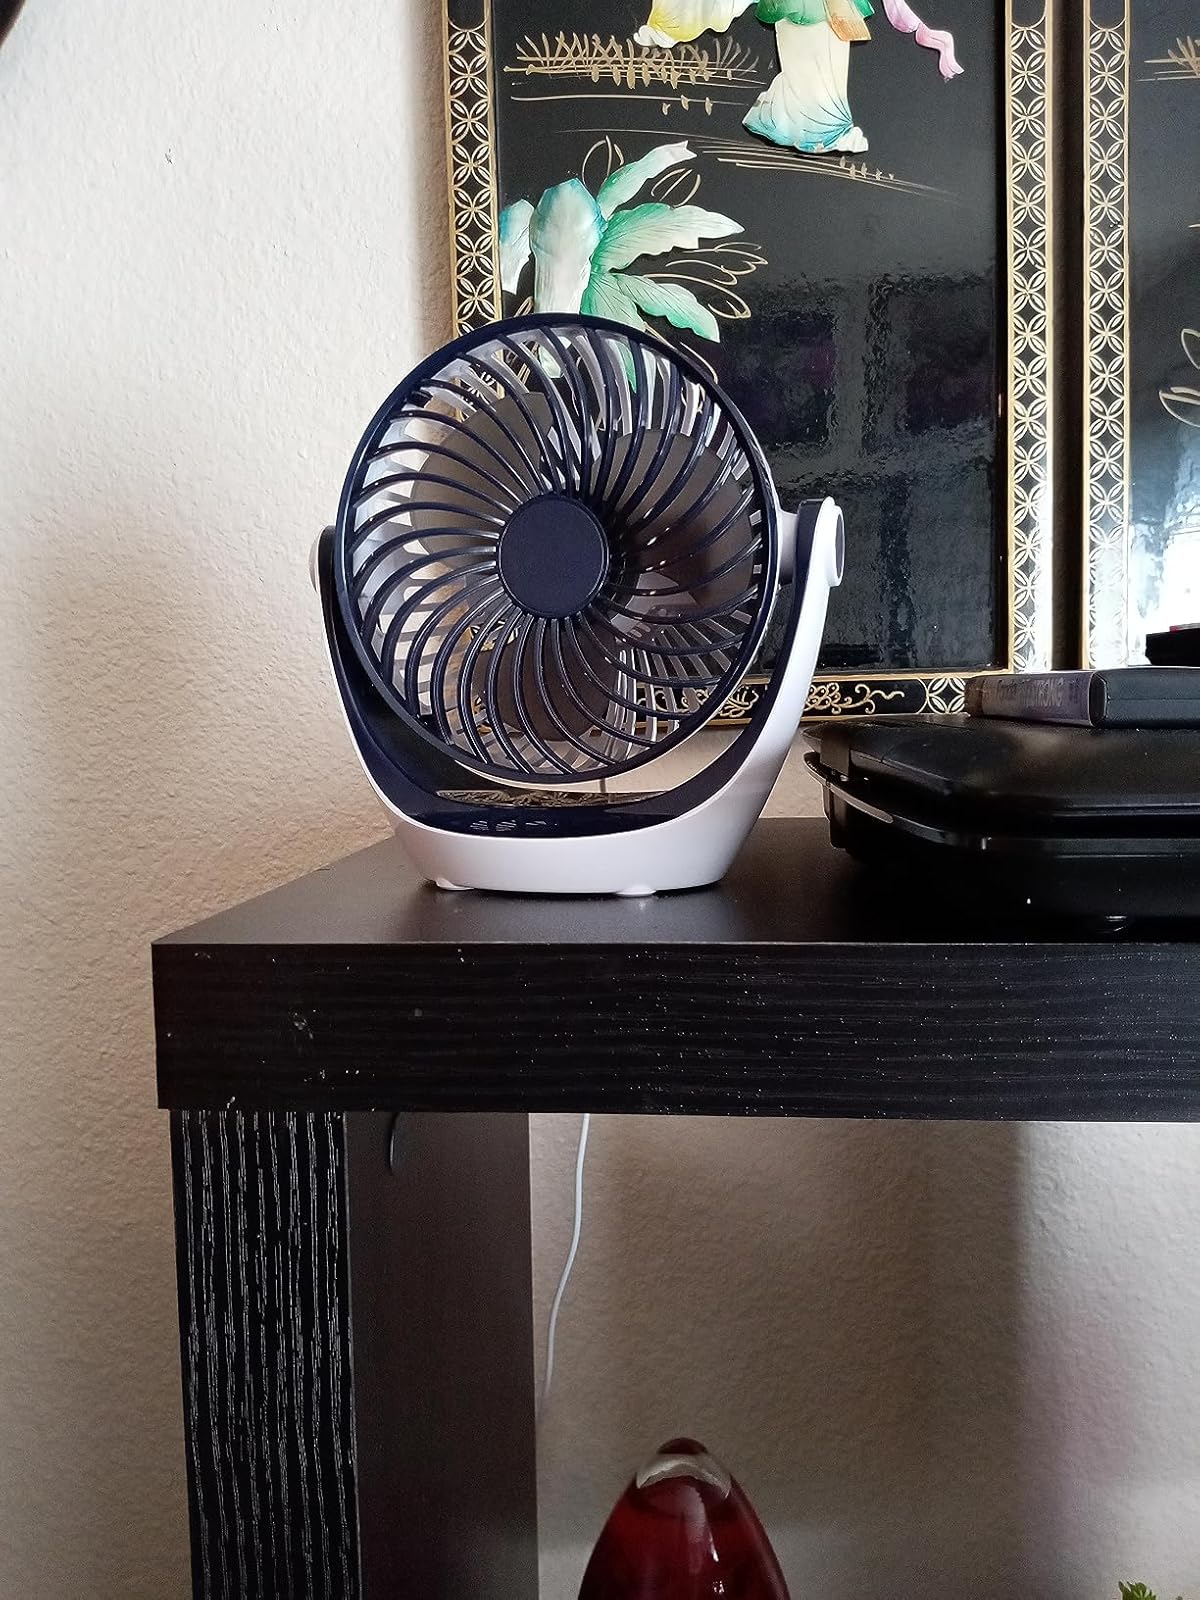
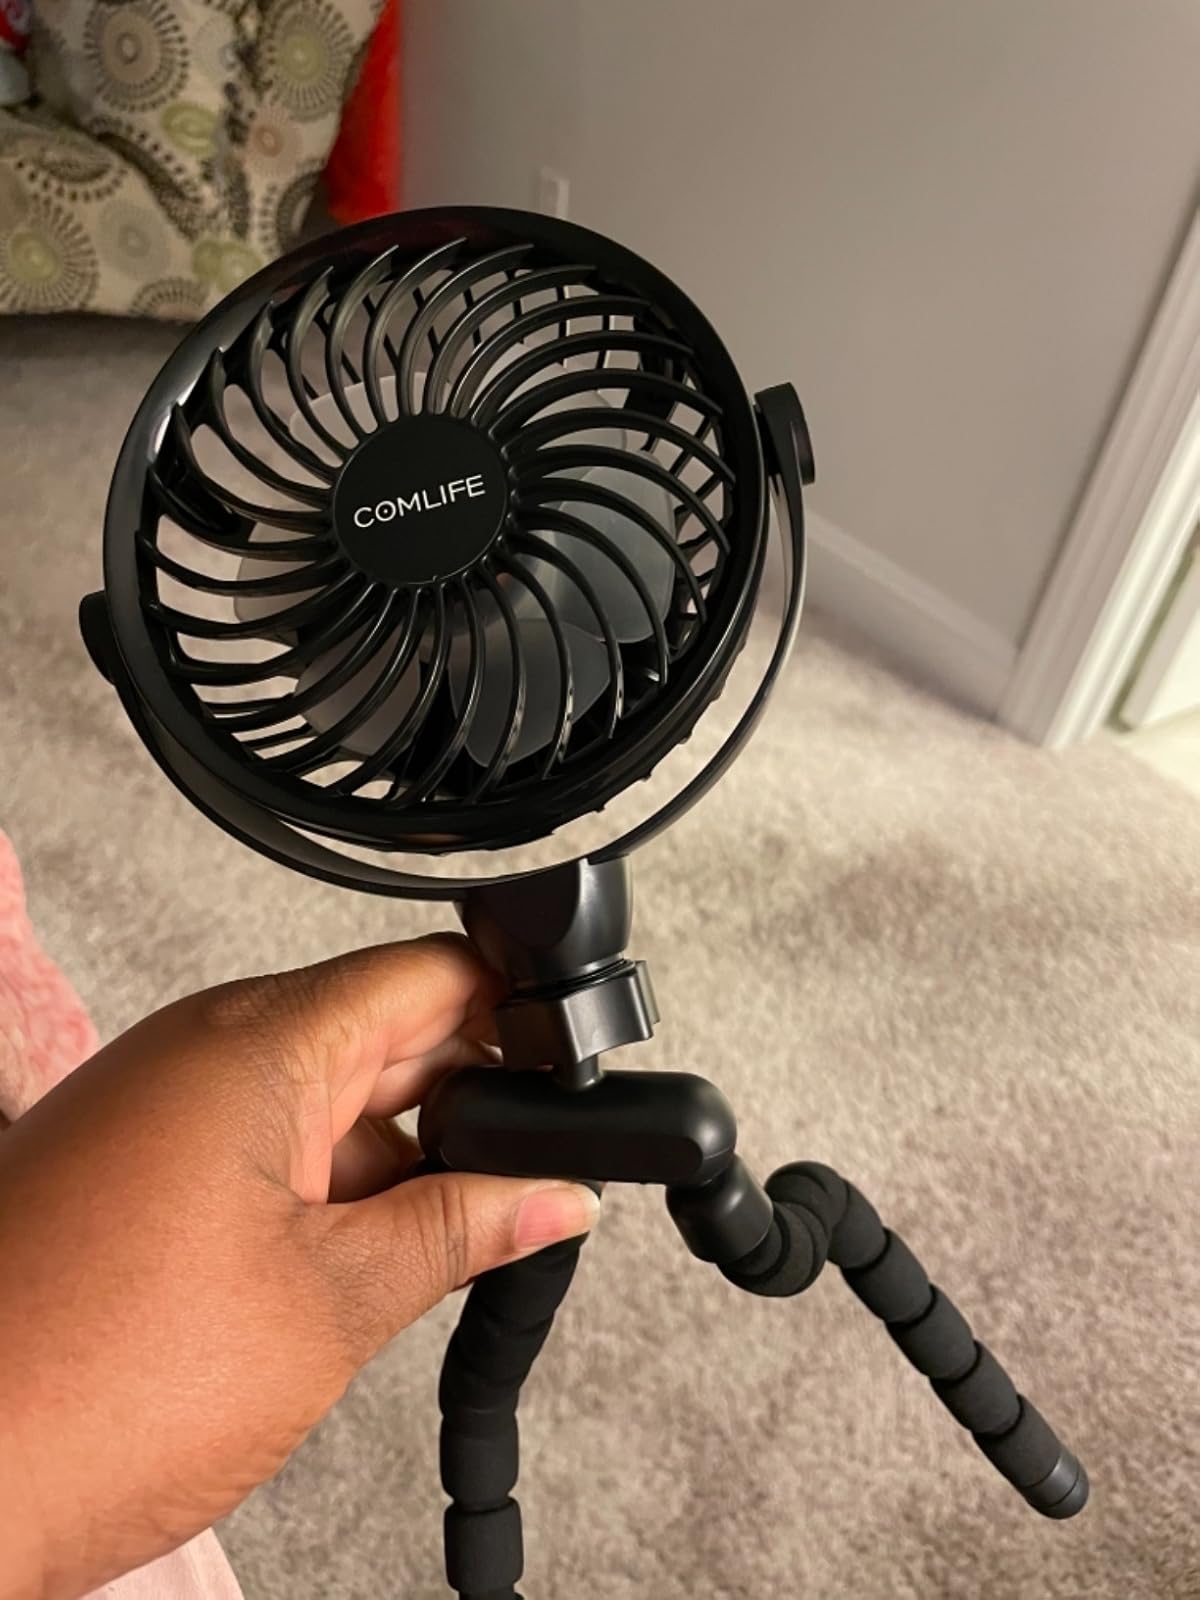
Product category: fan
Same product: no